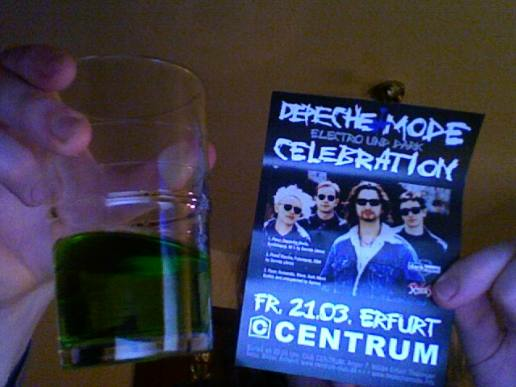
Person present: Yes